Johann Karl Wezel

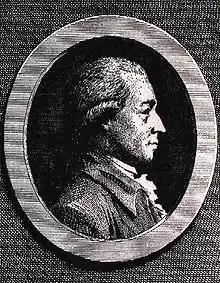
Copper engraving by Christian Gottlieb Geyser

Johann Karl Wezel (October 31, 1747, in Sondershausen, Germany – January 28, 1819, in Sondershausen), also Johann Carl Wezel, was a German poet, novelist, and philosopher of the Enlightenment.